Syed Hussain Jahania Gardezi

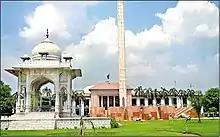
Beautiful view of Punjab Assembly Lahore - panoramio.jpg

Syed Hussain Jahania Gardezi is a Pakistani politician who was the Provincial Minister of Punjab for Agriculture, in office from 13 September 2019 till April 2022. He had been a member of the Provincial Assembly of the Punjab from August 2018 till January 2023.